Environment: real
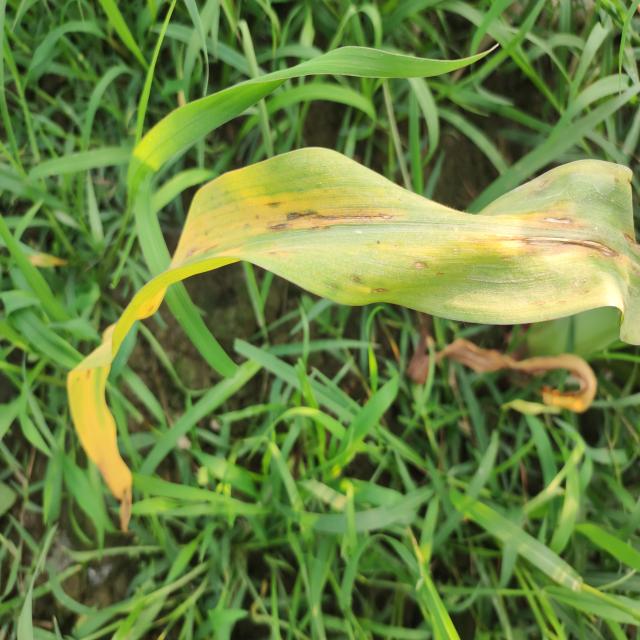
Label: nitrogen_deficiency